Whippomorpha

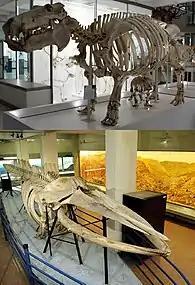
Top: Skeleton of an adult and calf hippopotamus ("Hippopotamus amphibius"), Bottom: A blue whale calf ("Balaenoptera musculus")

All members of the suborder Whippomorpha share some anatomical similarities. Hippopotamus stomachs are multi-chambered as with all ruminants; however, they do not regurgitate food. Instead, the hippopotamus stomach contains two preliminary chambers, which acts similarly to a compost bin, allowing foodstuffs to ferment before entering the animal's main stomach. All whale species possess similar stomach structures. Additionally, both animals bear single-lobed lungs (similar to other aquatic mammals), which allow to be filled with air more rapidly. This is a critical adaptation for both amphibious and aquatic organisms, as it reduces the frequency of dangerous trips to the water surface, where such organisms are more vulnerable to predation.